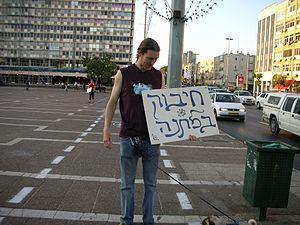
Free Hugs ou Câlins gratuits est une expression en anglais qui signifie littéralement « étreinte gratuite » et qui désigne un mouvement consistant de la part d’un individu à proposer spontanément des accolades aux gens dans un lieu public. La personne qui propose d'offrir ces « câlins gratuits » est généralement munie d’une pancarte sur laquelle il est écrit « Free Hugs ».